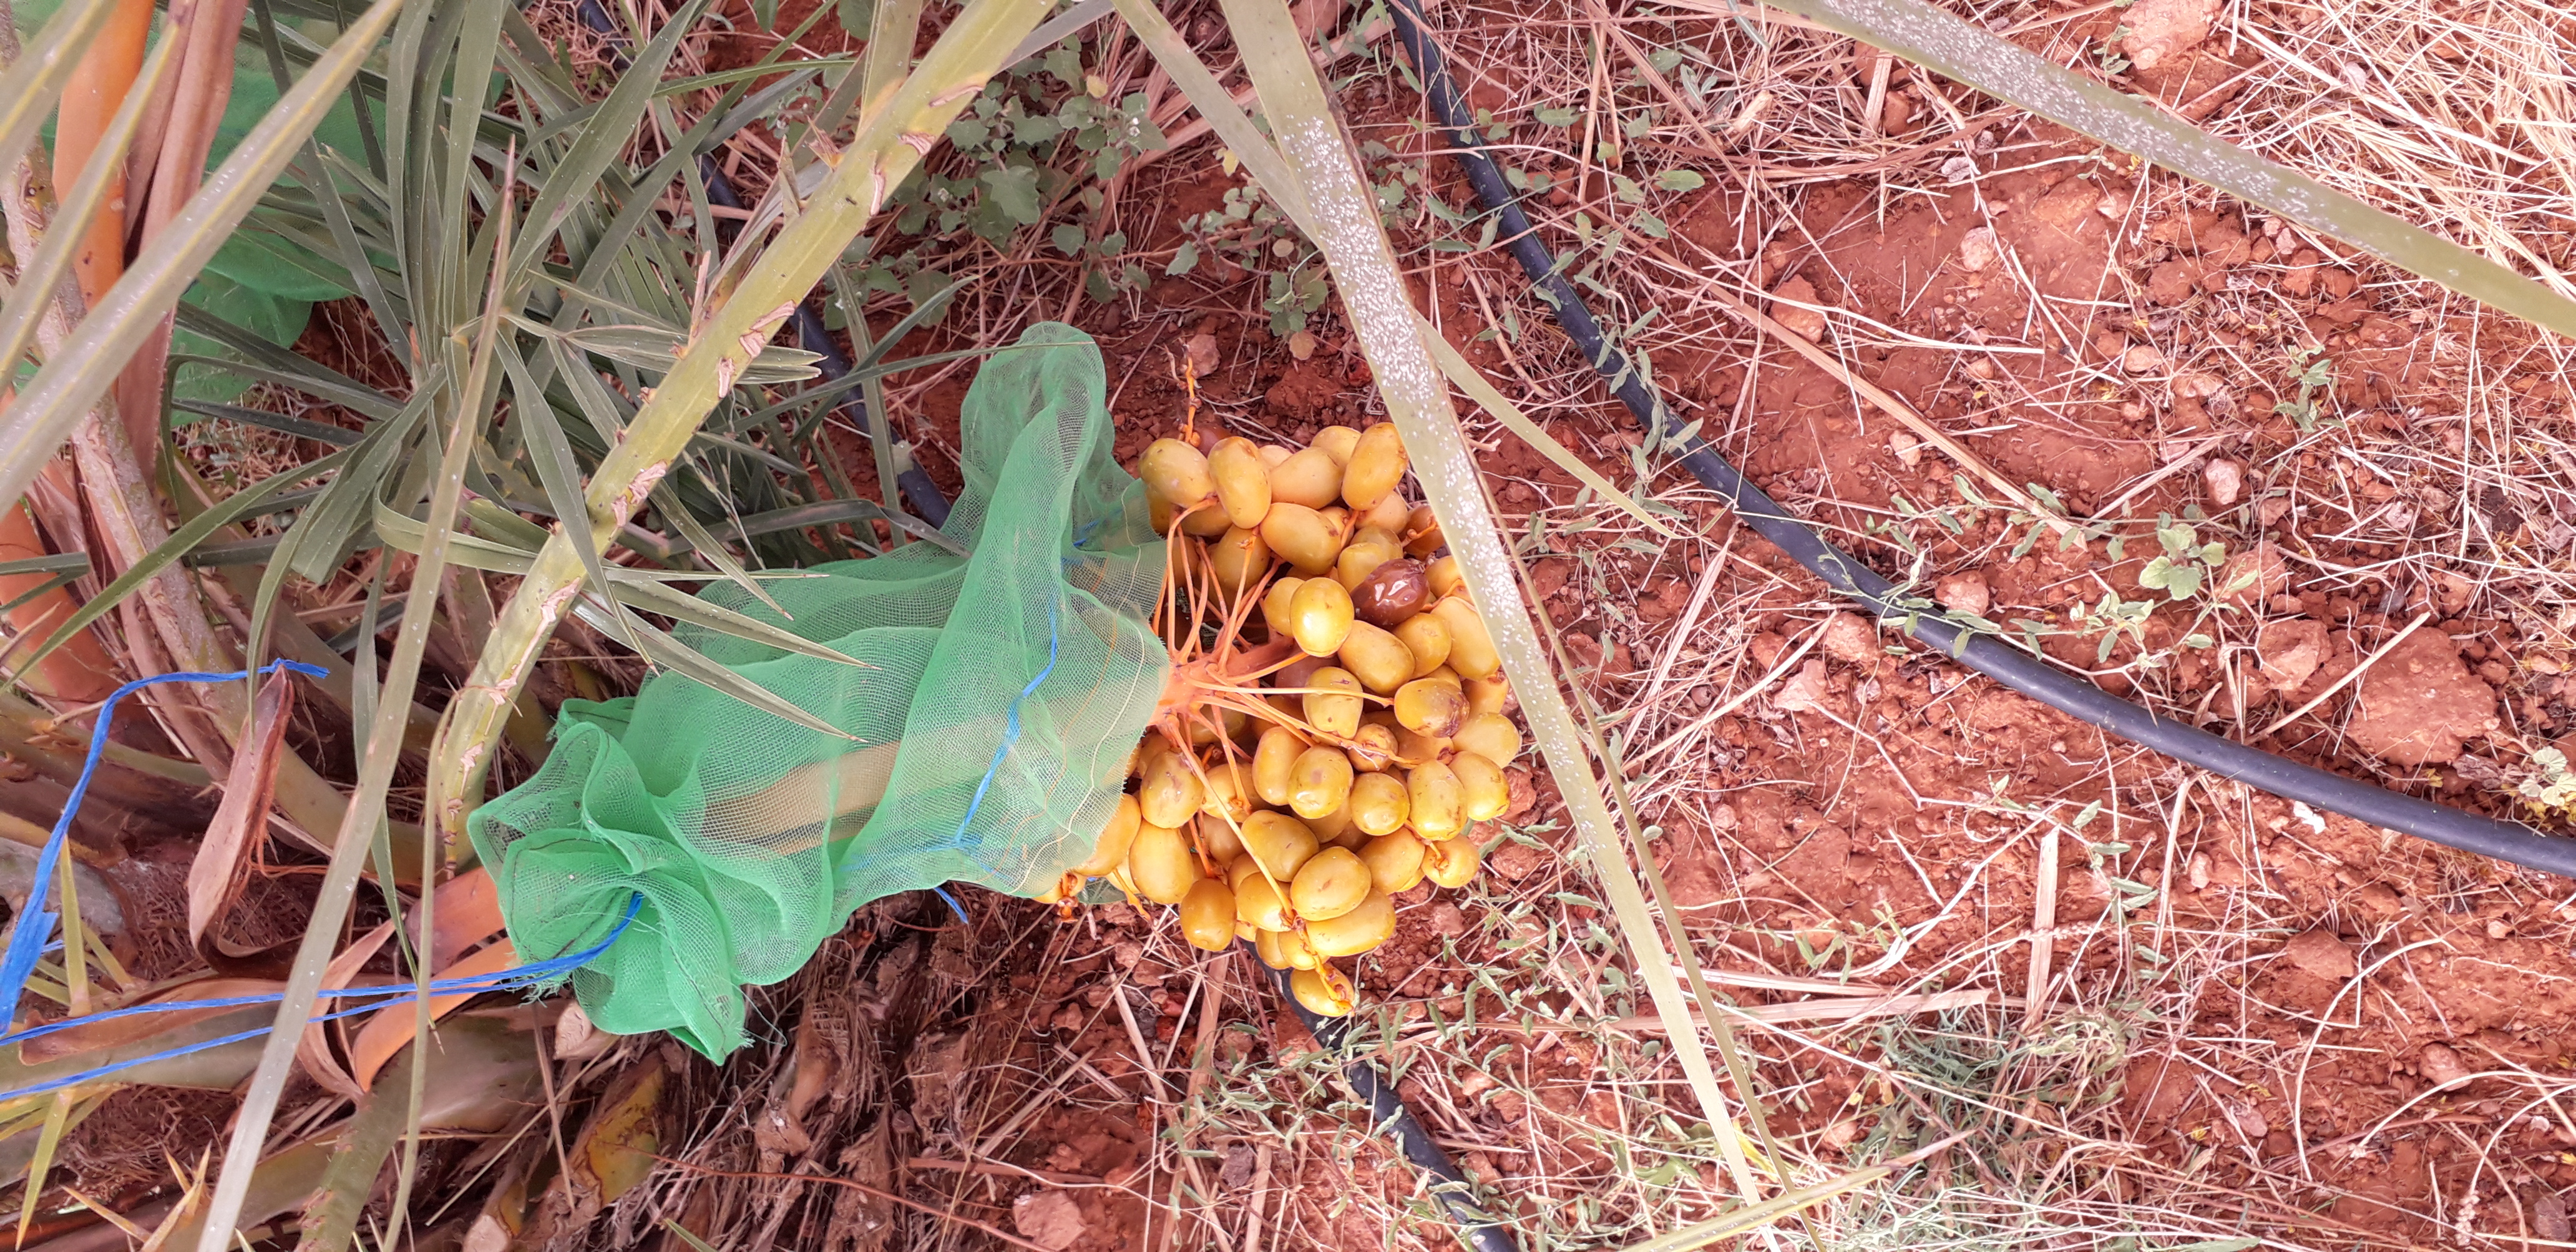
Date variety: Boufagous